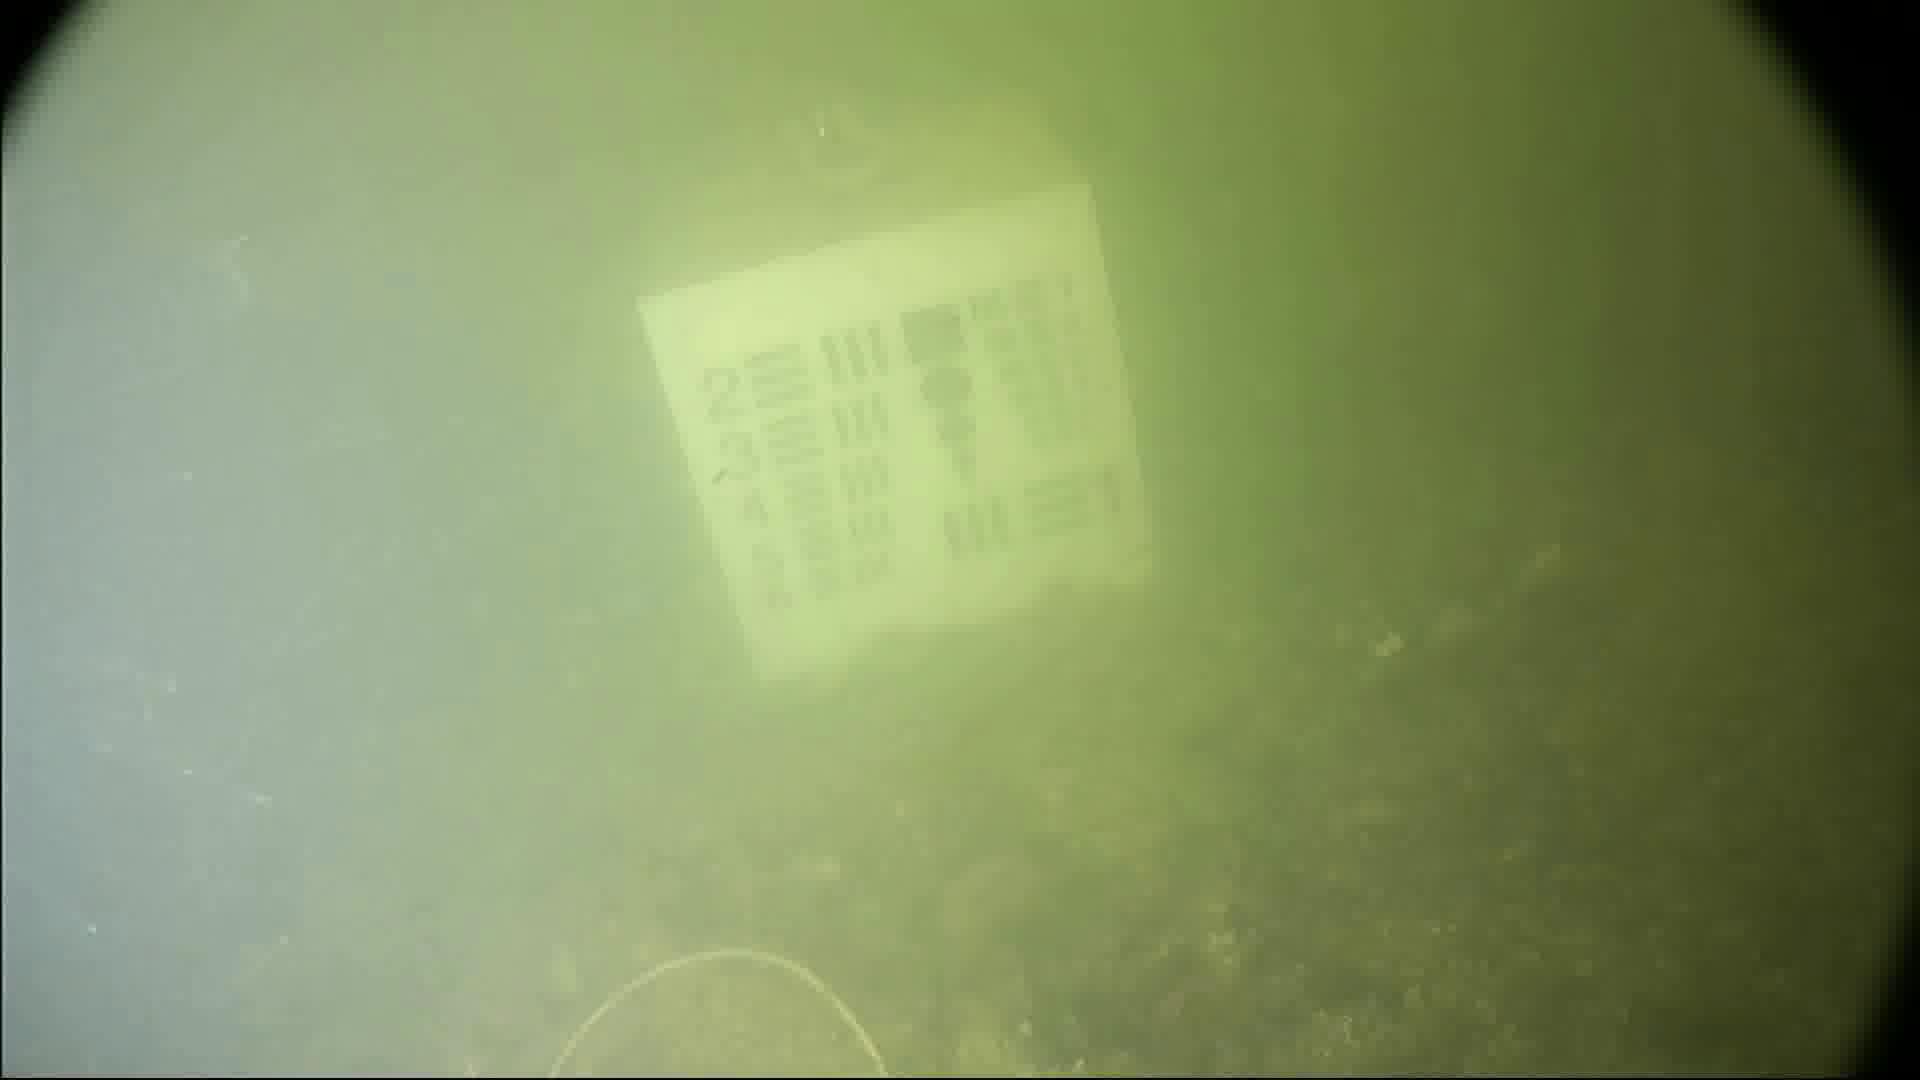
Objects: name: crab